Daughters Who Pay

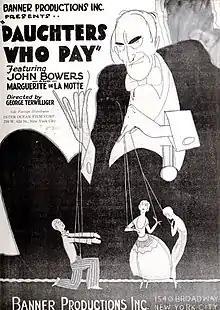
Advertisement

Daughters Who Pay is a 1925 American silent drama film directed by George Terwilliger, starring Marguerite De La Motte and John Bowers, and featuring Bela Lugosi as Serge Romonsky.